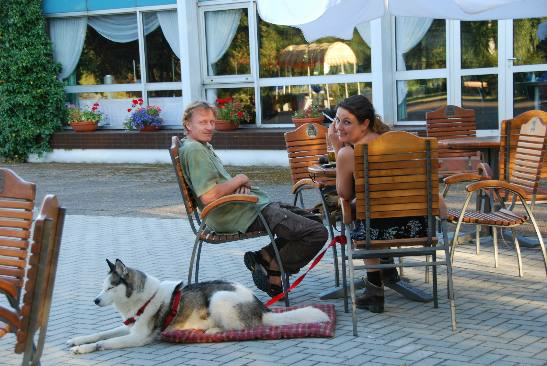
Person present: Yes